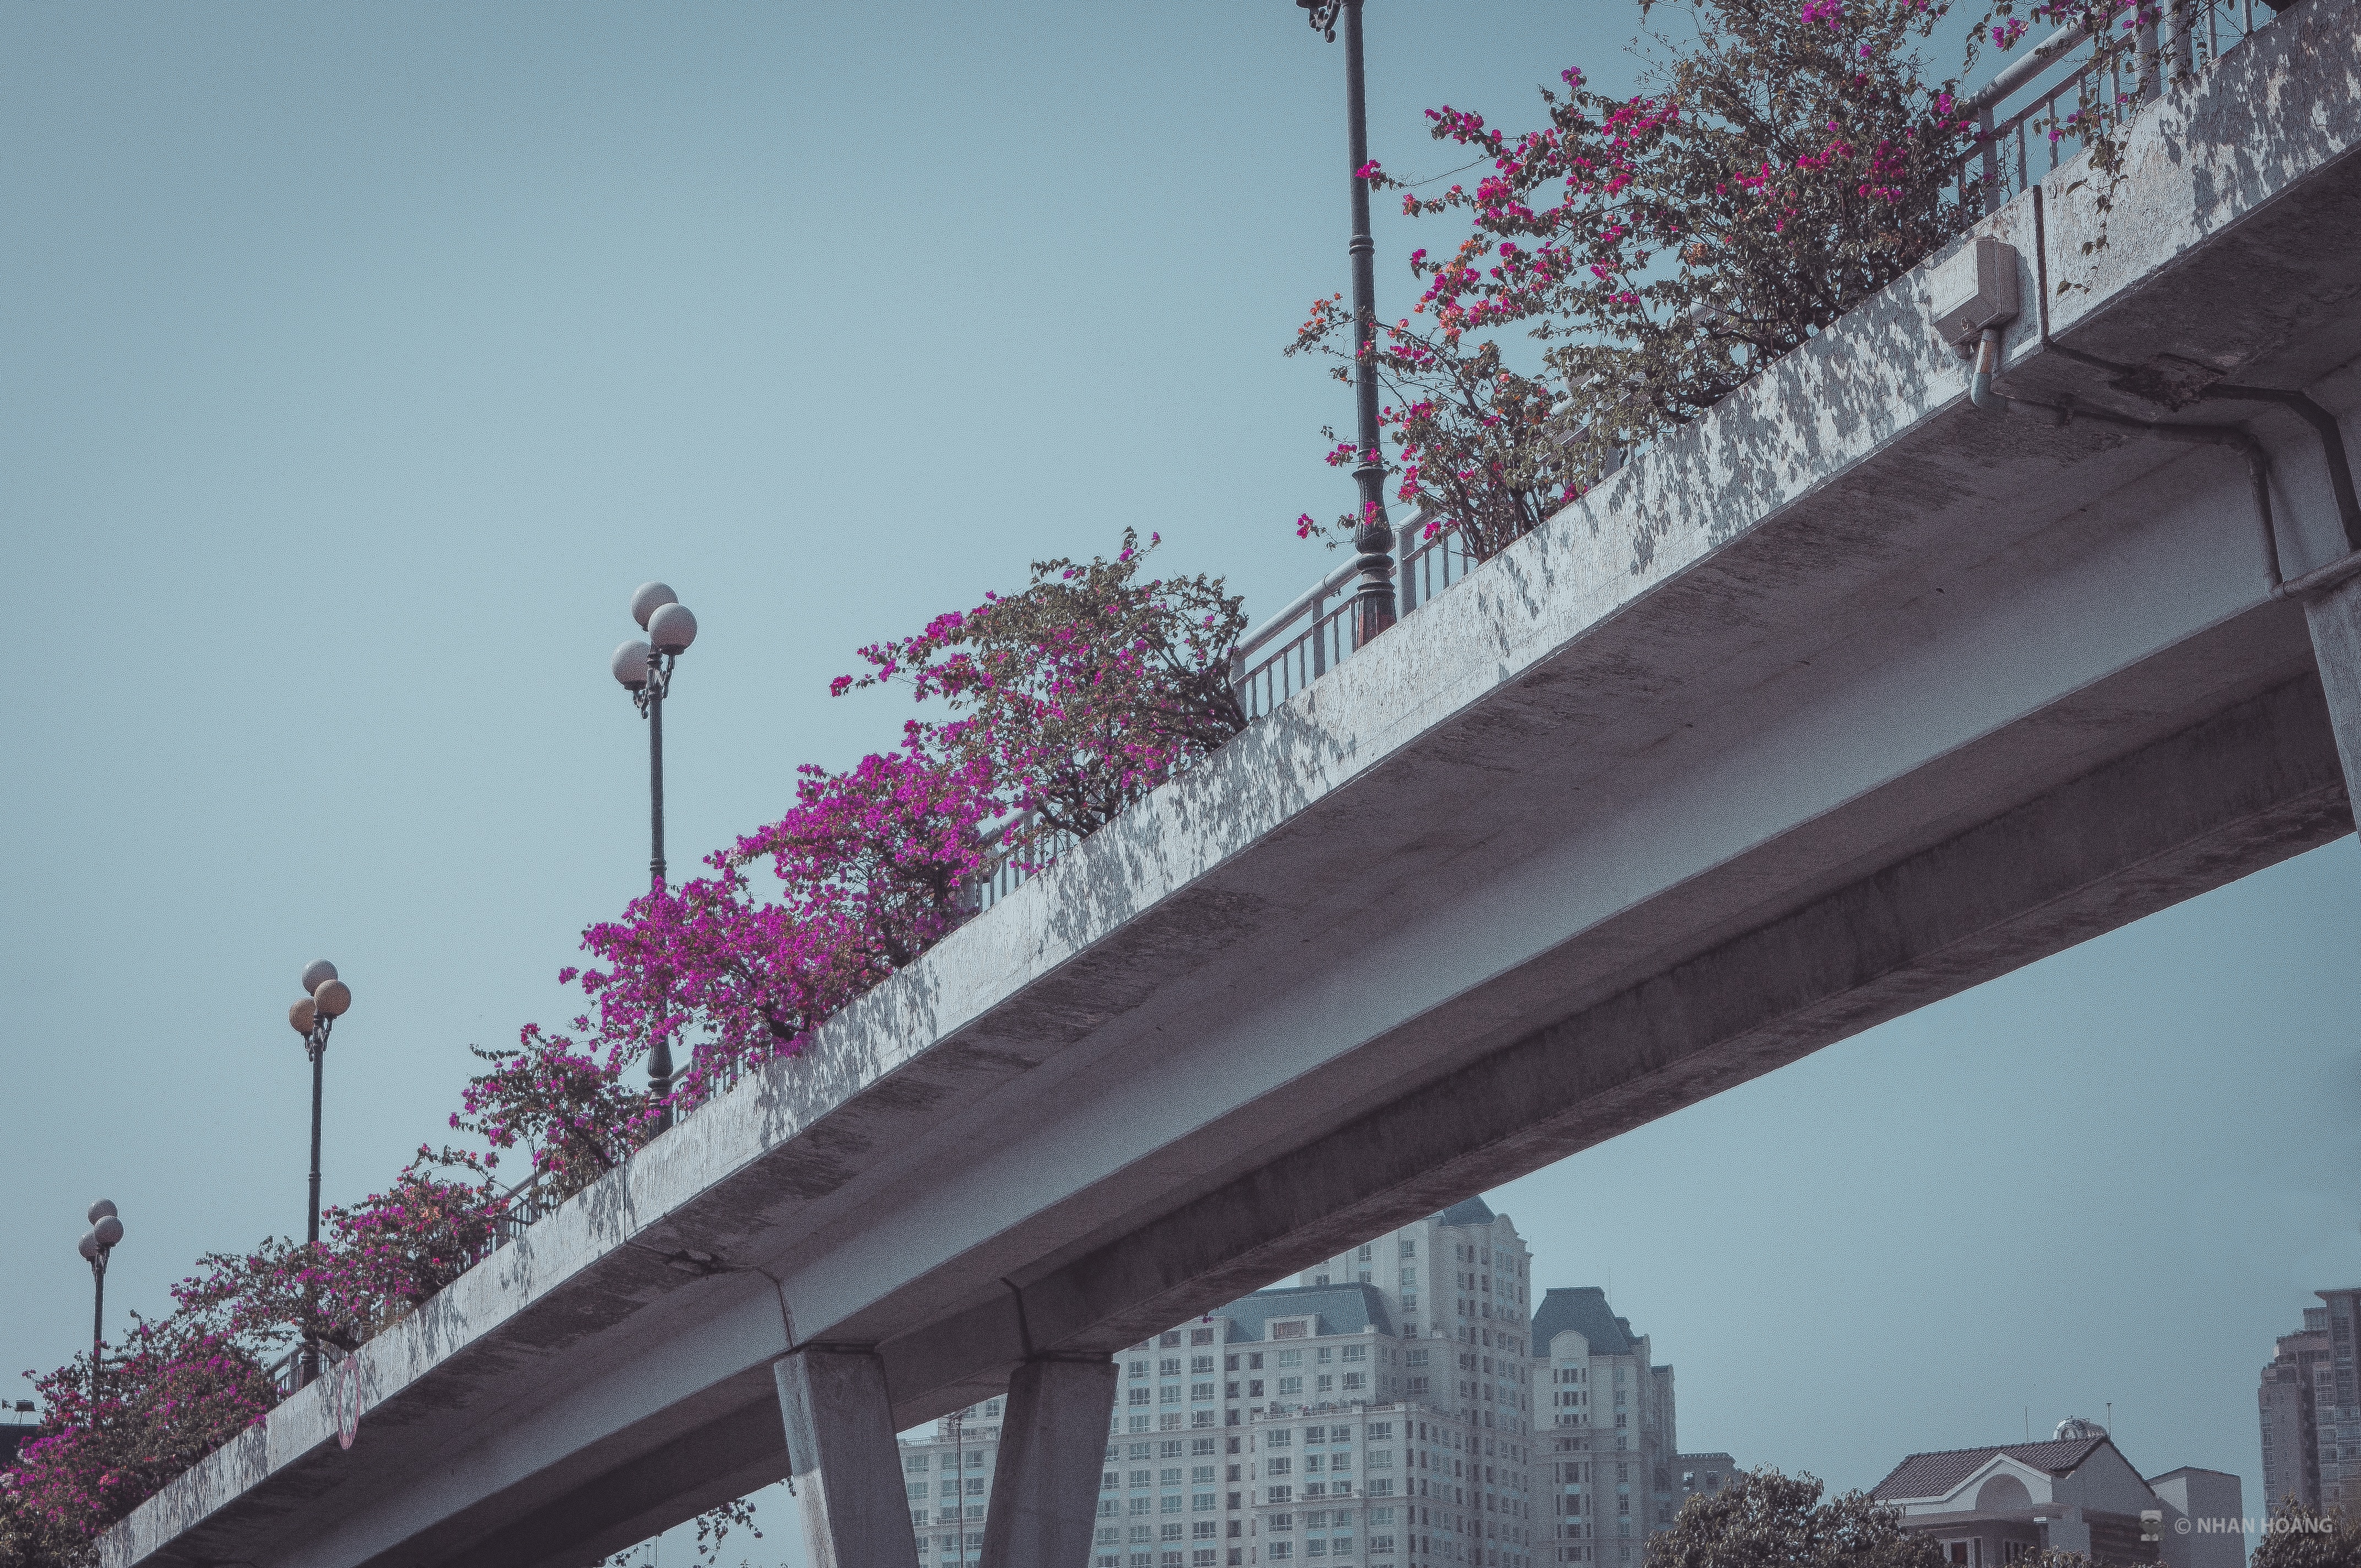
snow, winter, bridge, morning, flower, transport, weather, season, shape, urban area